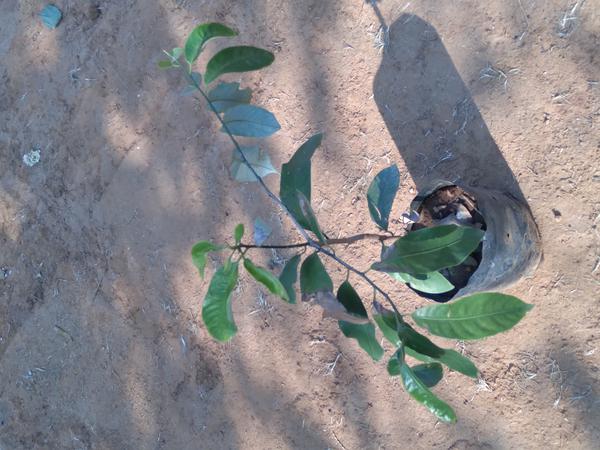
Plant: Mango